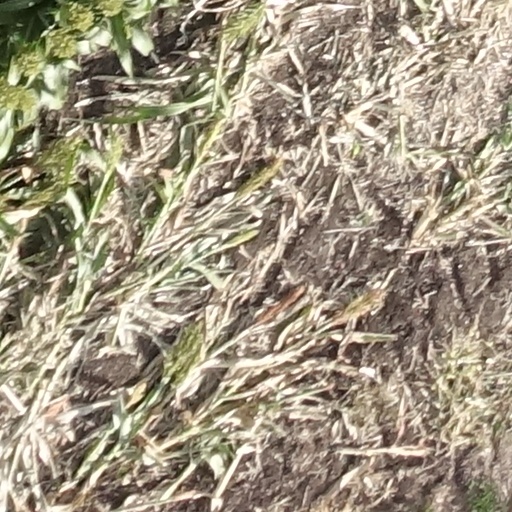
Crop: sorghum